Crackout (video game)

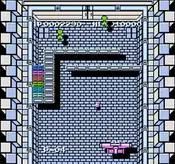

There are four zones of eleven levels each. The zones are Cubic Zone, Mirror Zone, Tube Zone and Final Zone. This game differs from the original Breakout as it contained enemies on screen that could be hit to gain power ups. Powerups included a parachute to slow the ball down, multiple balls, or projectiles. There were also level warps in the form of Konami Man, who would fly from top to bottom of the play area. There were typically one to three enemies on screen at once, appearing out of a trapdoor in the top corners, or let in through the side walls. Every few levels there was also a boss, ranging from a small dragon to a centipede. The bosses changed colour from Green to Blue to Pink, each time increasing in speed. Each level also contained a hidden letter which made up a password presented at the end of the game (Zone 4 Level 11).